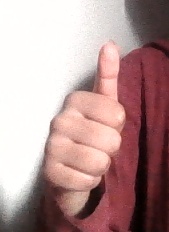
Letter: aleff